Jersey Devils

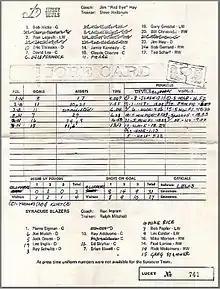
Completed scorecard for a game between the Jersey Devils and Syracuse Blazers in the early 1970s showing the lineups for the two teams.

The EHL split into two fairly short-lived leagues after folding at the end of the 1972–73 season. The Northern teams became the North American Hockey League, while the Southern teams became the Southern Hockey League, however the Devils, who had been the southernmost franchise in the Northern Division of the EHL, did not join either.